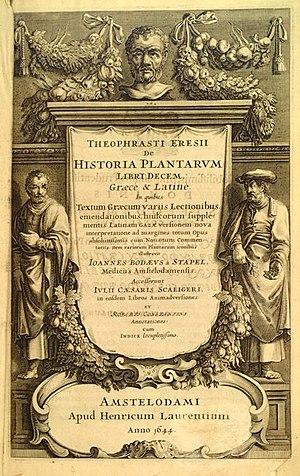
L'histoire de l'histoire naturelle brosse un tableau de l'évolution de la conception du monde et de la nature par les hommes de science. Le terme histoire naturelle recouvre plusieurs disciplines actuelles: la biologie, la géologie, la zoologie, la botanique, la médecine mais aussi la paléontologie, l'astronomie, la physique et la chimie. De l'Antiquité à la Renaissance, tous les domaines de l'histoire naturelle étaient confondus sous l'appellation de Scala naturæ. La philosophie de la nature et la théologie naturelle se sont étendues aux bases conceptuelles de la vie animale et végétale en s'efforçant de répondre à la question de l'existence des organismes et en tentant d'en expliquer le fonctionnement.
L'histoire de la biologie retrace les courants de pensée et les études sur le monde du vivant depuis la nuit des temps jusqu'à nos jours. Cependant, le terme biologie à titre de discipline distincte apparait au XIXᵉ siècle.
Probablement inspirée par la médecine égyptienne, la médecine en Grèce antique remonterait à l'époque homérique. Elle ne prend toutefois son véritable essor qu'au Vᵉ siècle av. J.-C. avec Hippocrate.
Histoire des plantes est le nom sous lequel on connaît un atlas de botanique composé de 9 livres, écrit par Théophraste au cours des IVᵉ et IIIᵉ siècles av. J.-C., et paru sur plusieurs années à partir de -314. Les livres VI, VII et VIII traitent des sous-arbrisseaux et des plantes herbacées.
Johannes Bodaeus van Stapel, né en 1602 à Amsterdam, dans les Provinces-Unies, et mort en 1636 dans la même ville, est un botaniste et médecin néerlandais.
L'histoire de la botanique est l'exposition et la narration des idées, des recherches et des travaux liés à la description, à la classification, au fonctionnement, à la distribution et aux relations des organismes appartenant aux règnes des Champignons, des Chromistes et des Plantes au cours des différentes périodes historiques.